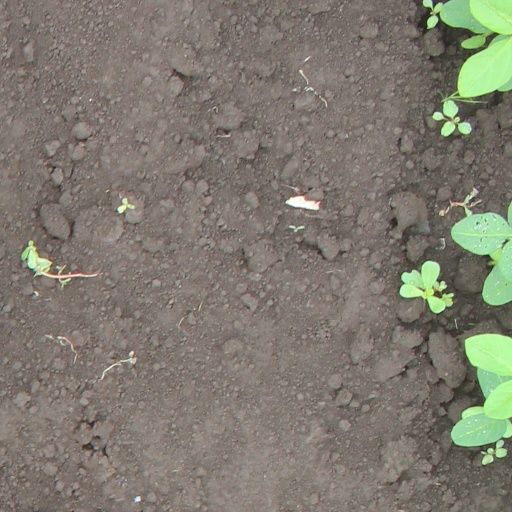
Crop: soybean